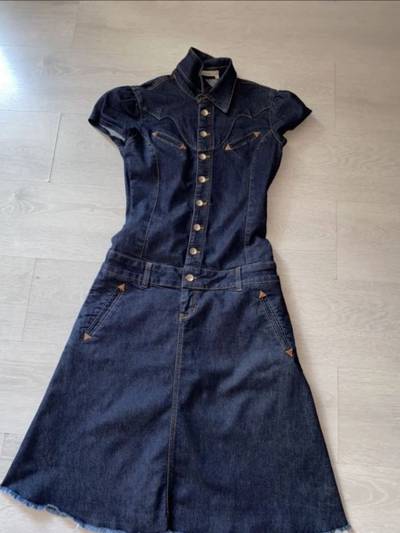
Waste category: clothes